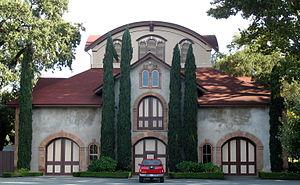
Ceci est la liste des lieux historiques inscrits sur le registre national dans le comté de Napa en Californie.